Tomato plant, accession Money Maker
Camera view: vertical (180 deg); turntable rotation: 270 degrees
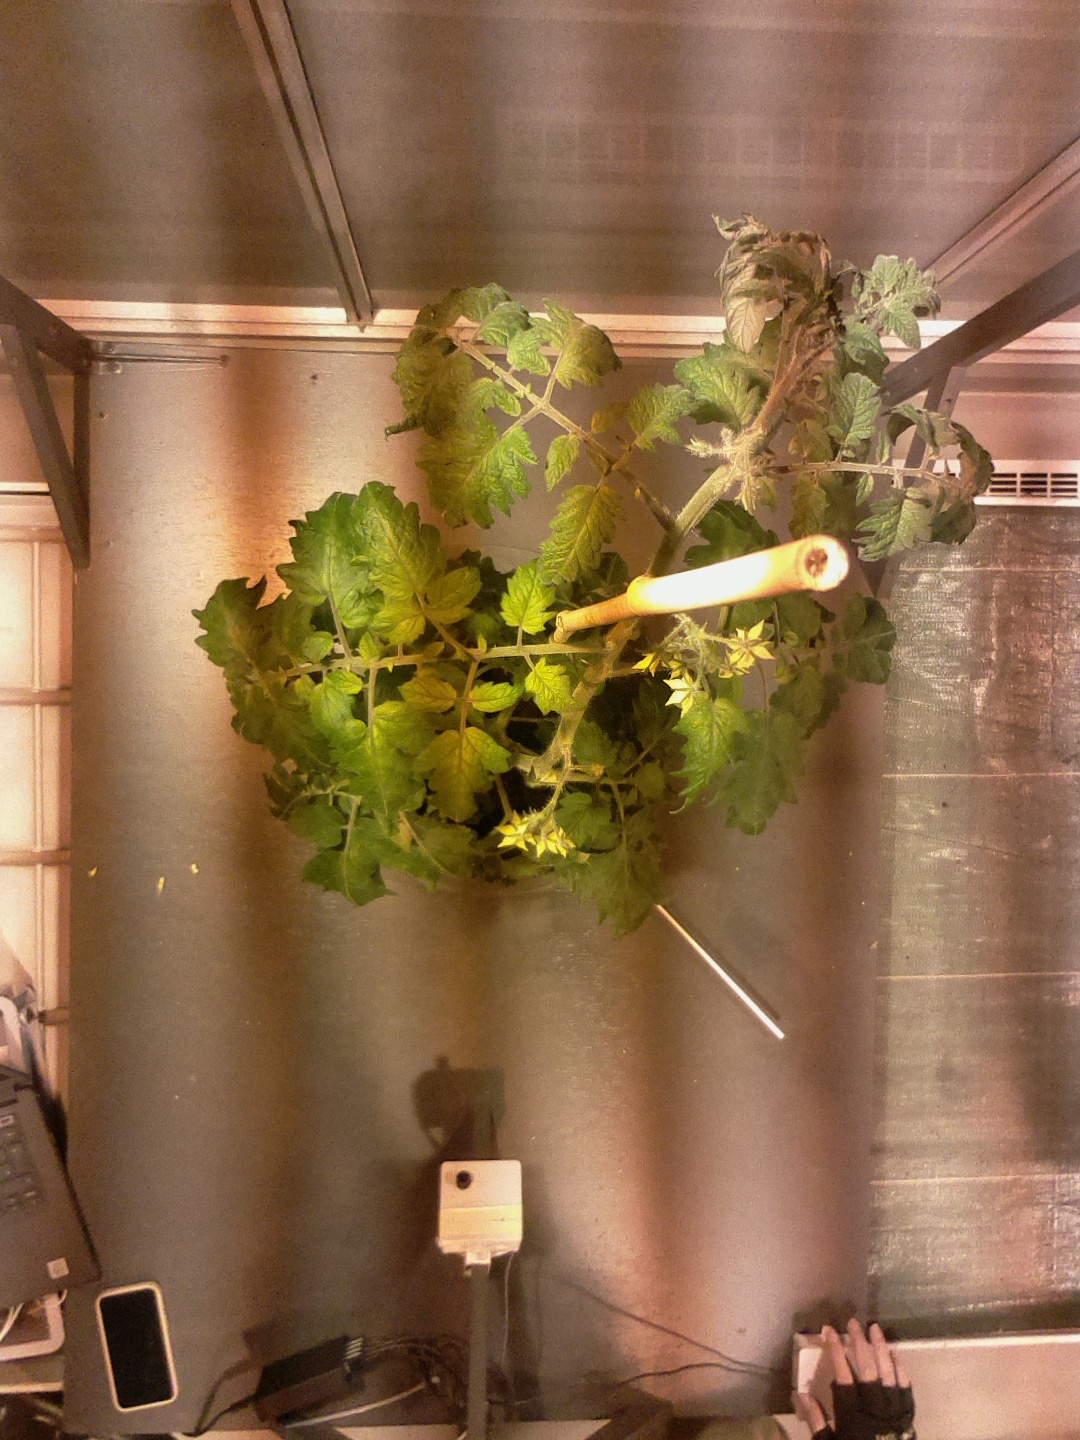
BBCH growth stage 67: Full flowering, 70%-80% of flowers open, more petals falling